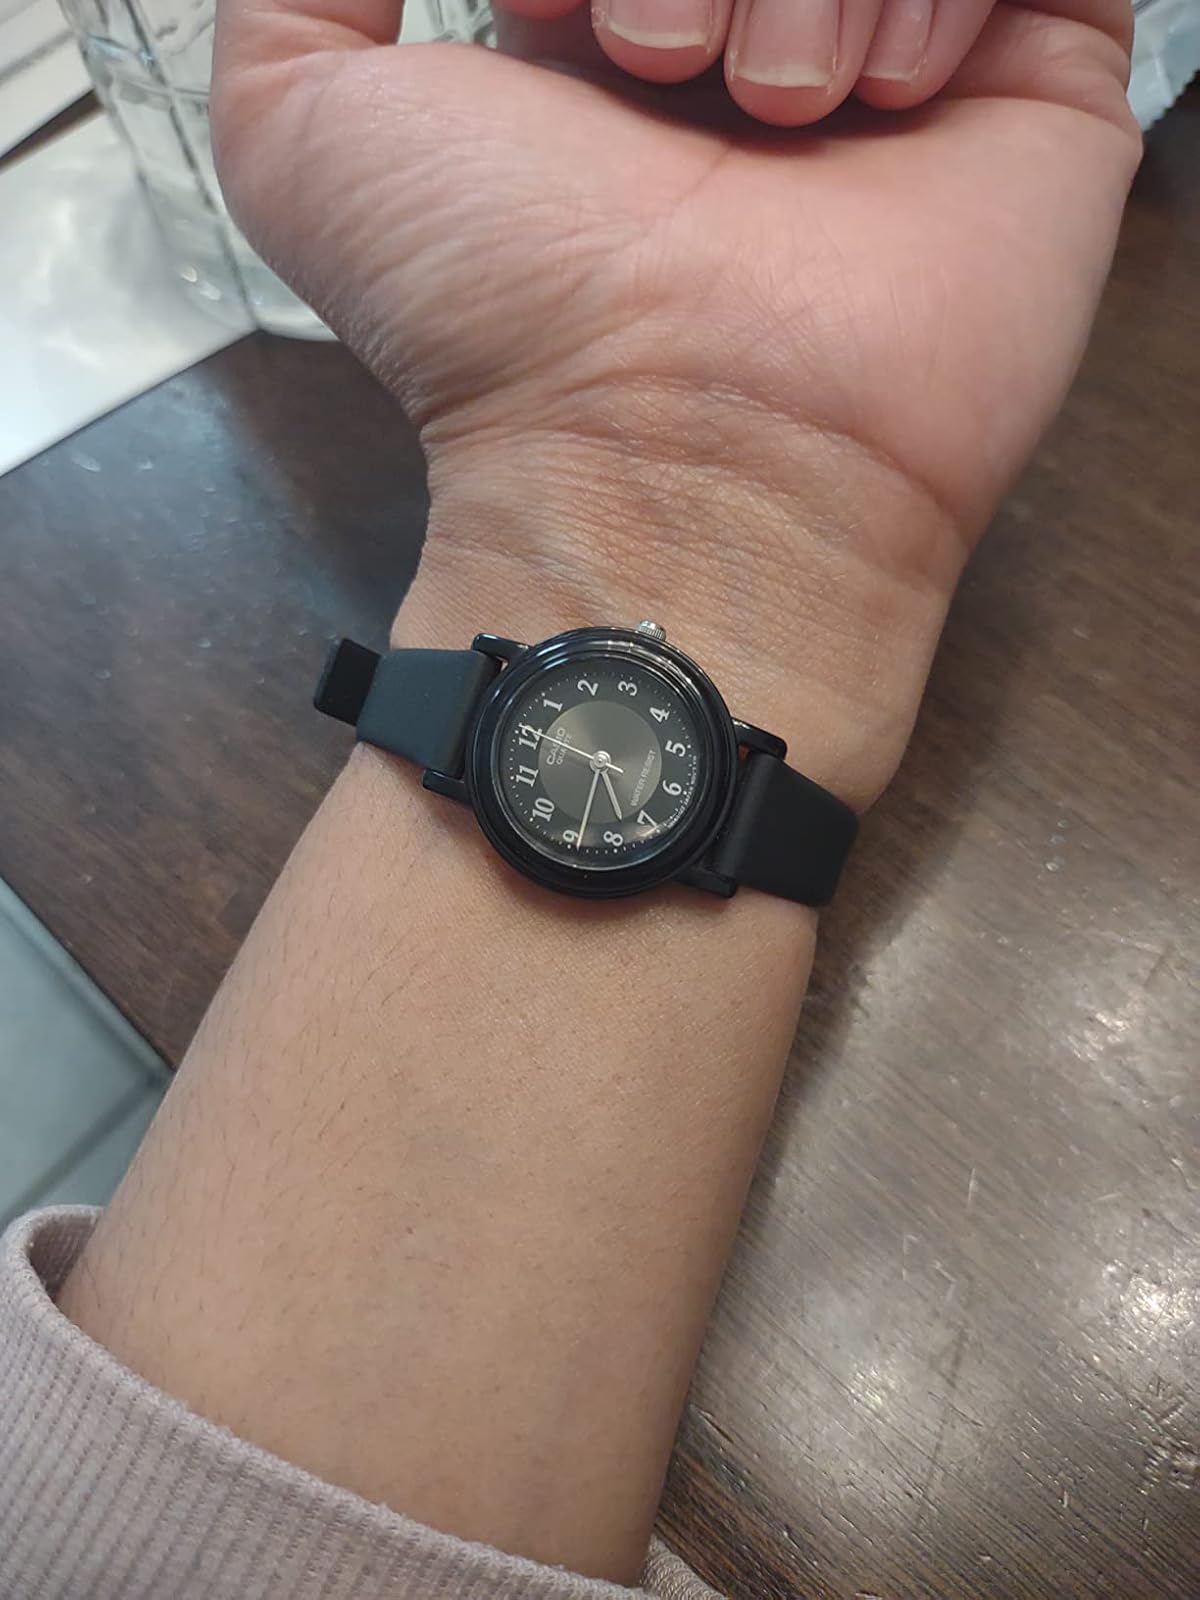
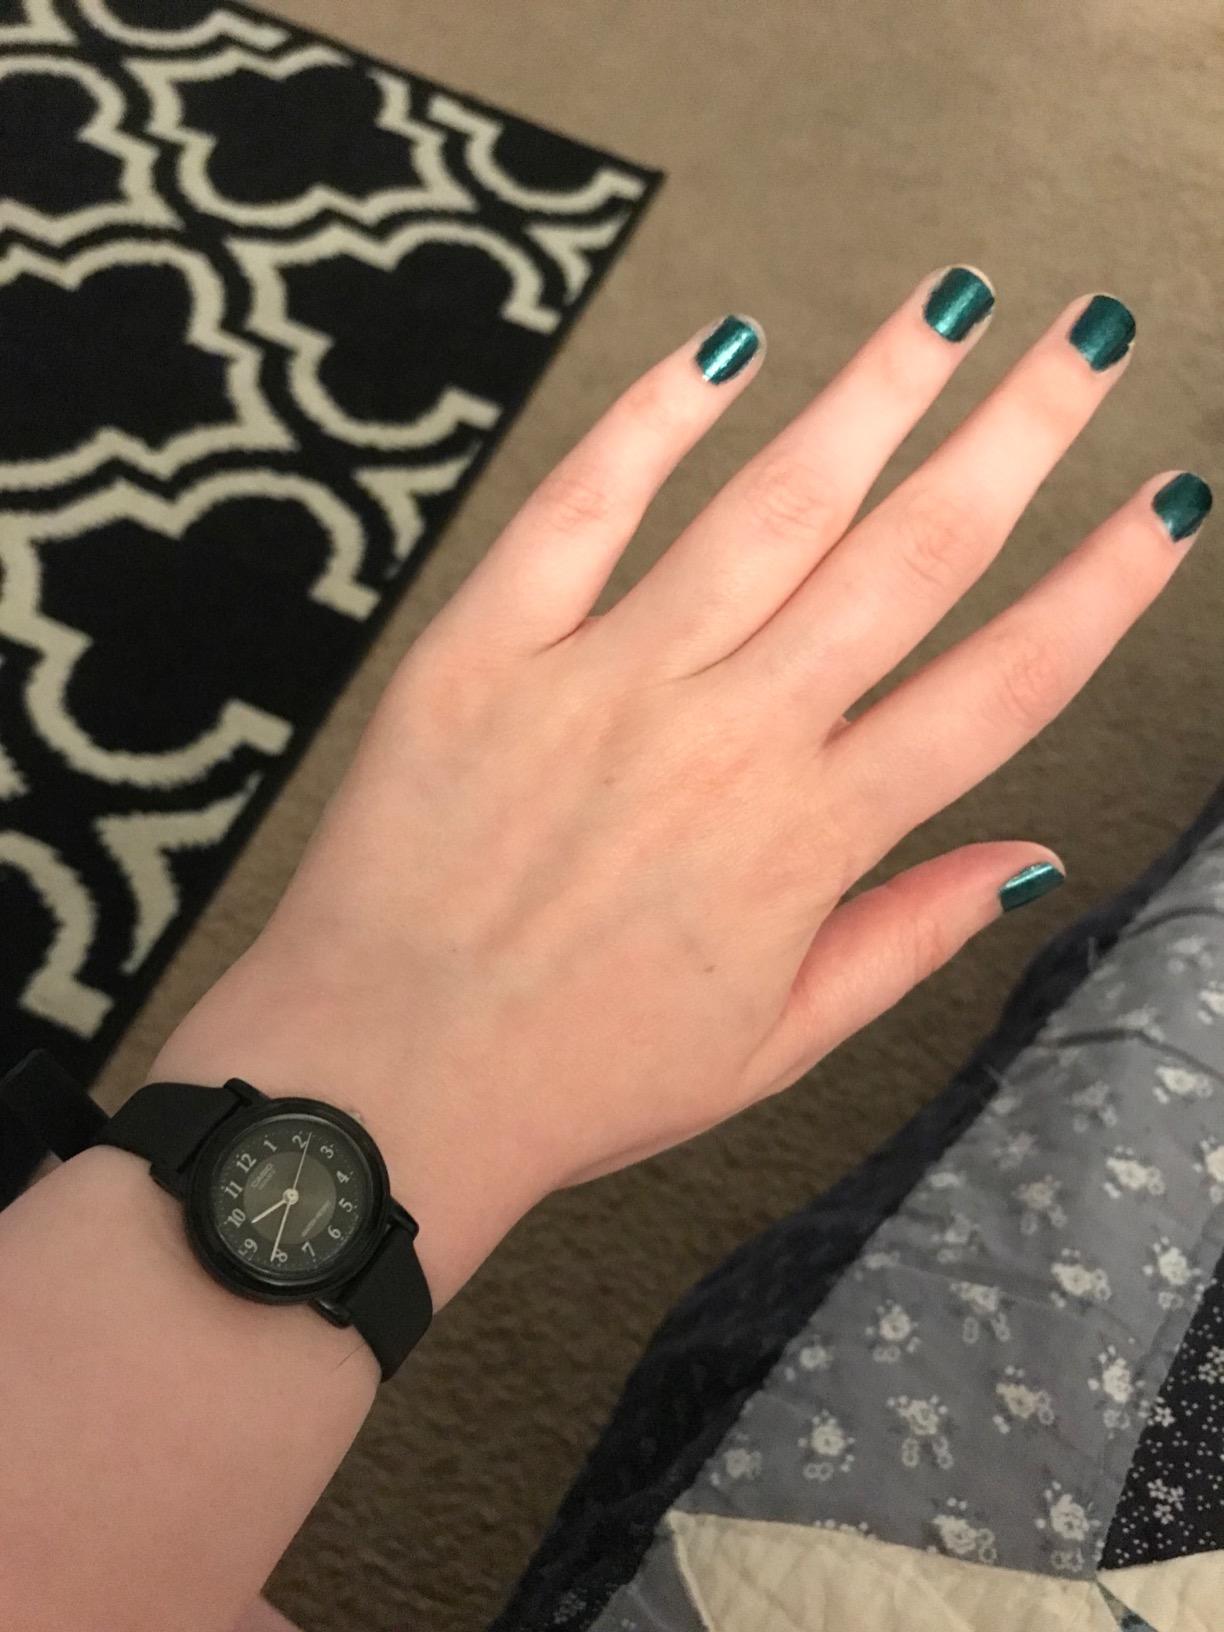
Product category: accessories_watch
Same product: yes